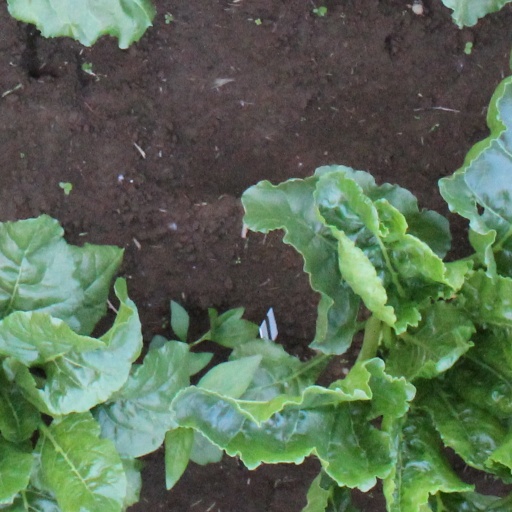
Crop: sugar beet